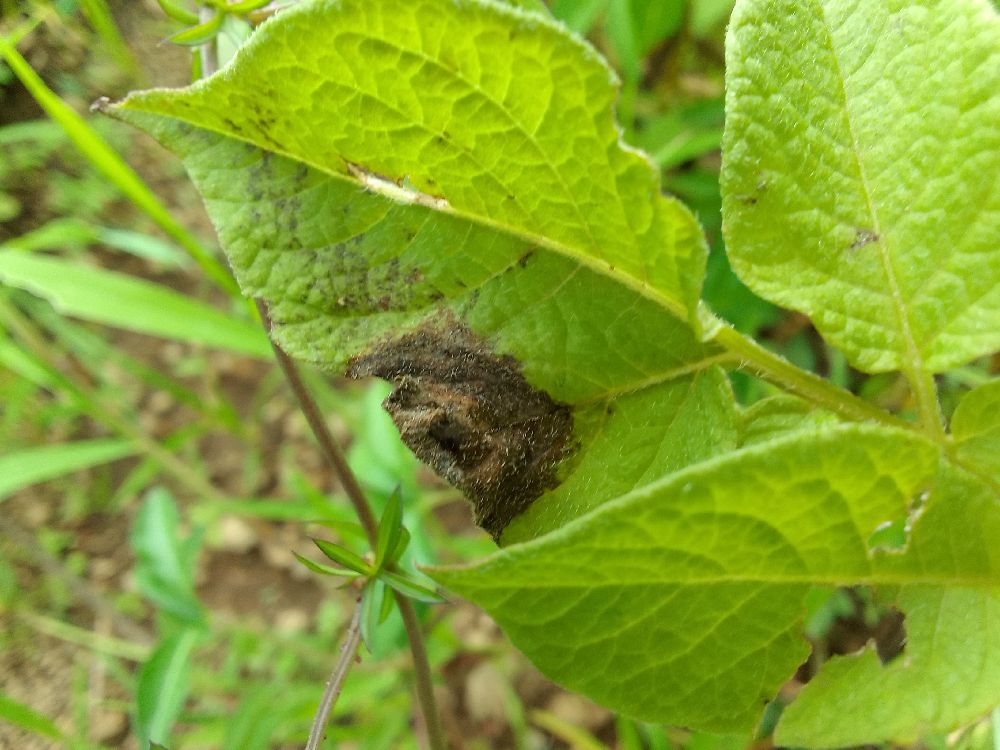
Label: Late blight